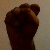
The image shows a hand gesture representing the letter 'S' in Indian Sign Language.